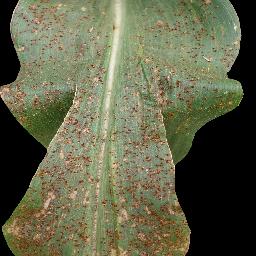
Label: Corn_(Maize)___Common_Rust